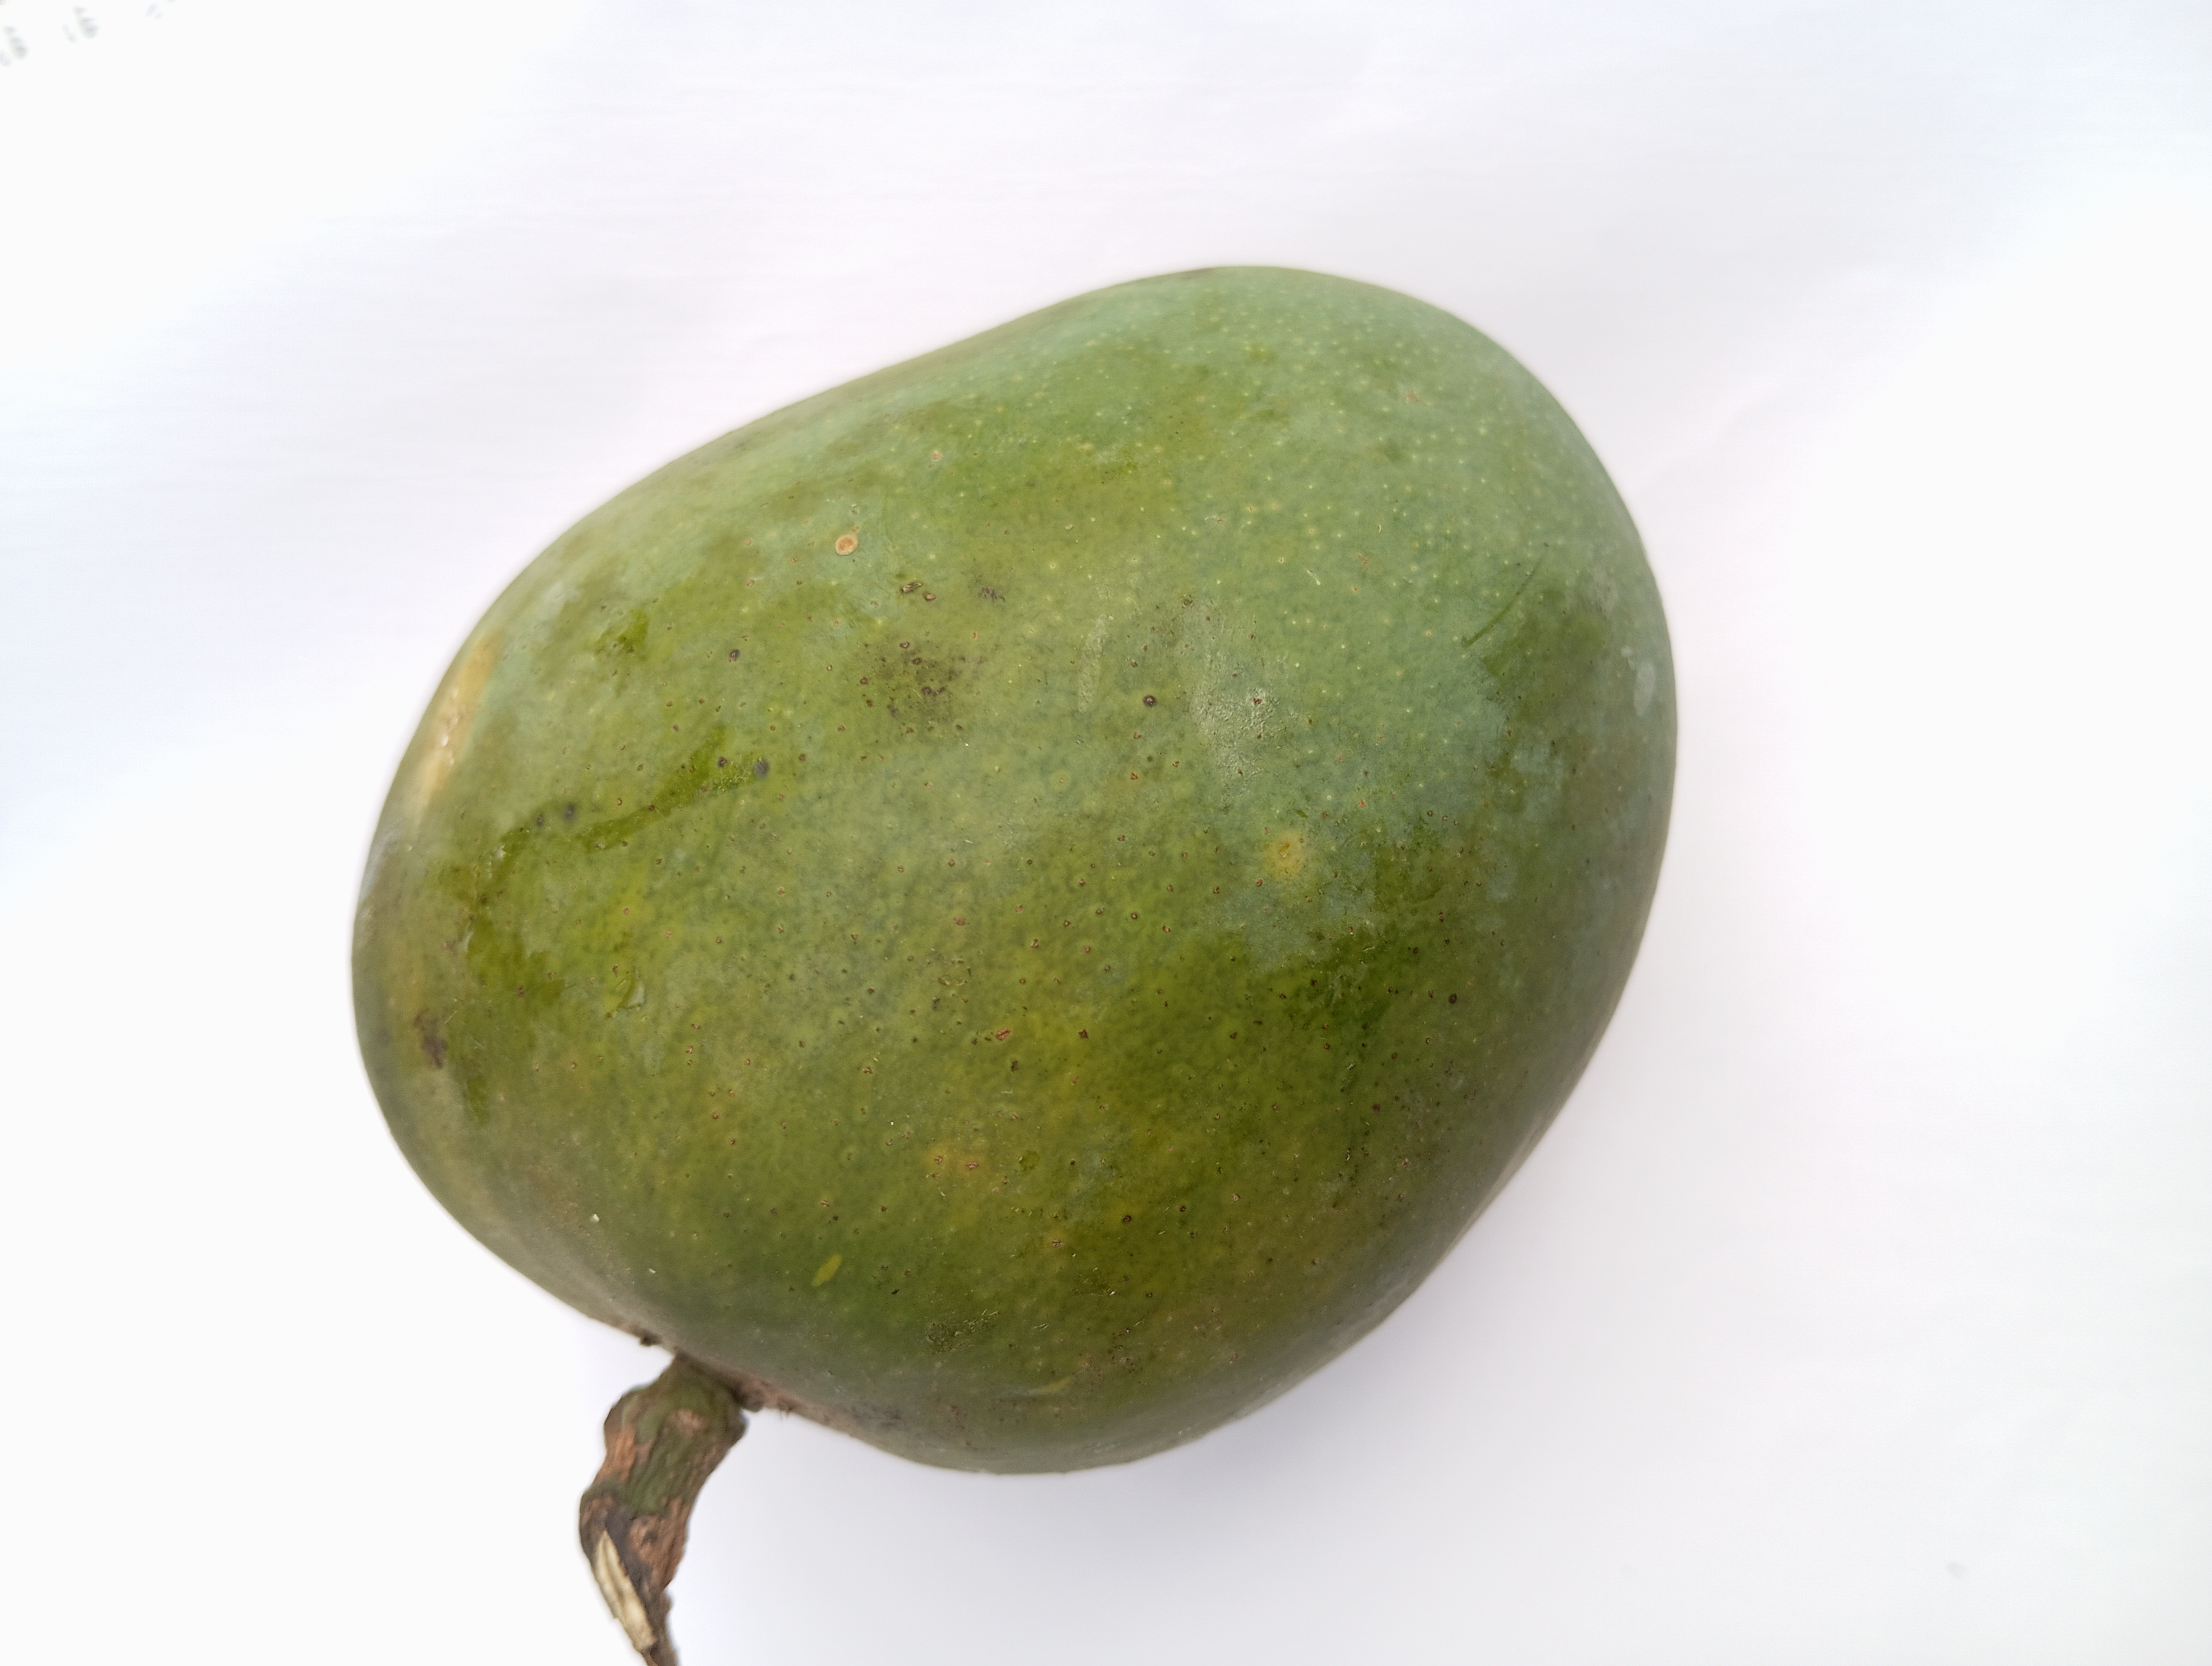
Mango variety: Himsagar